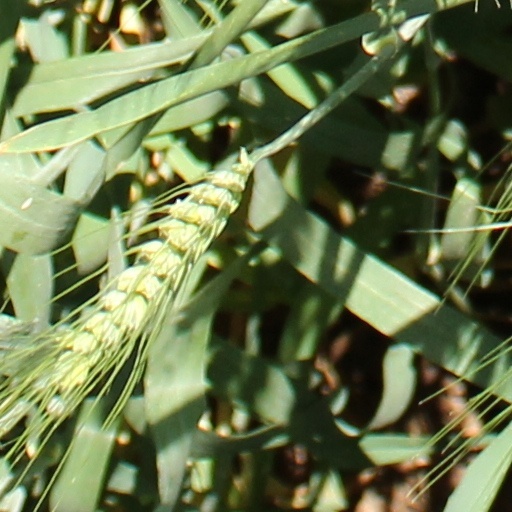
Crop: wheat